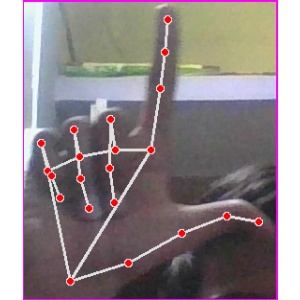
अक्षर: ल